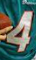
Number: 4